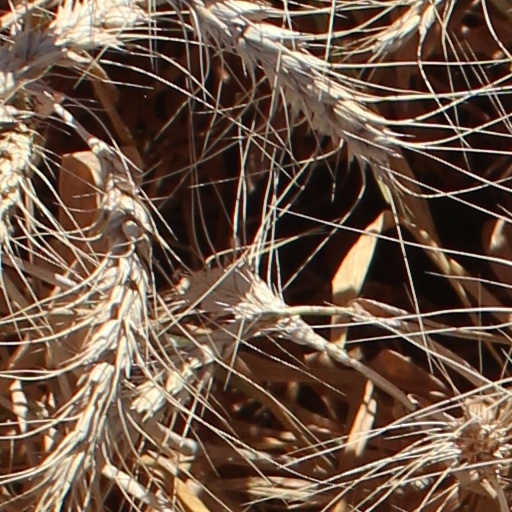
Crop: wheat